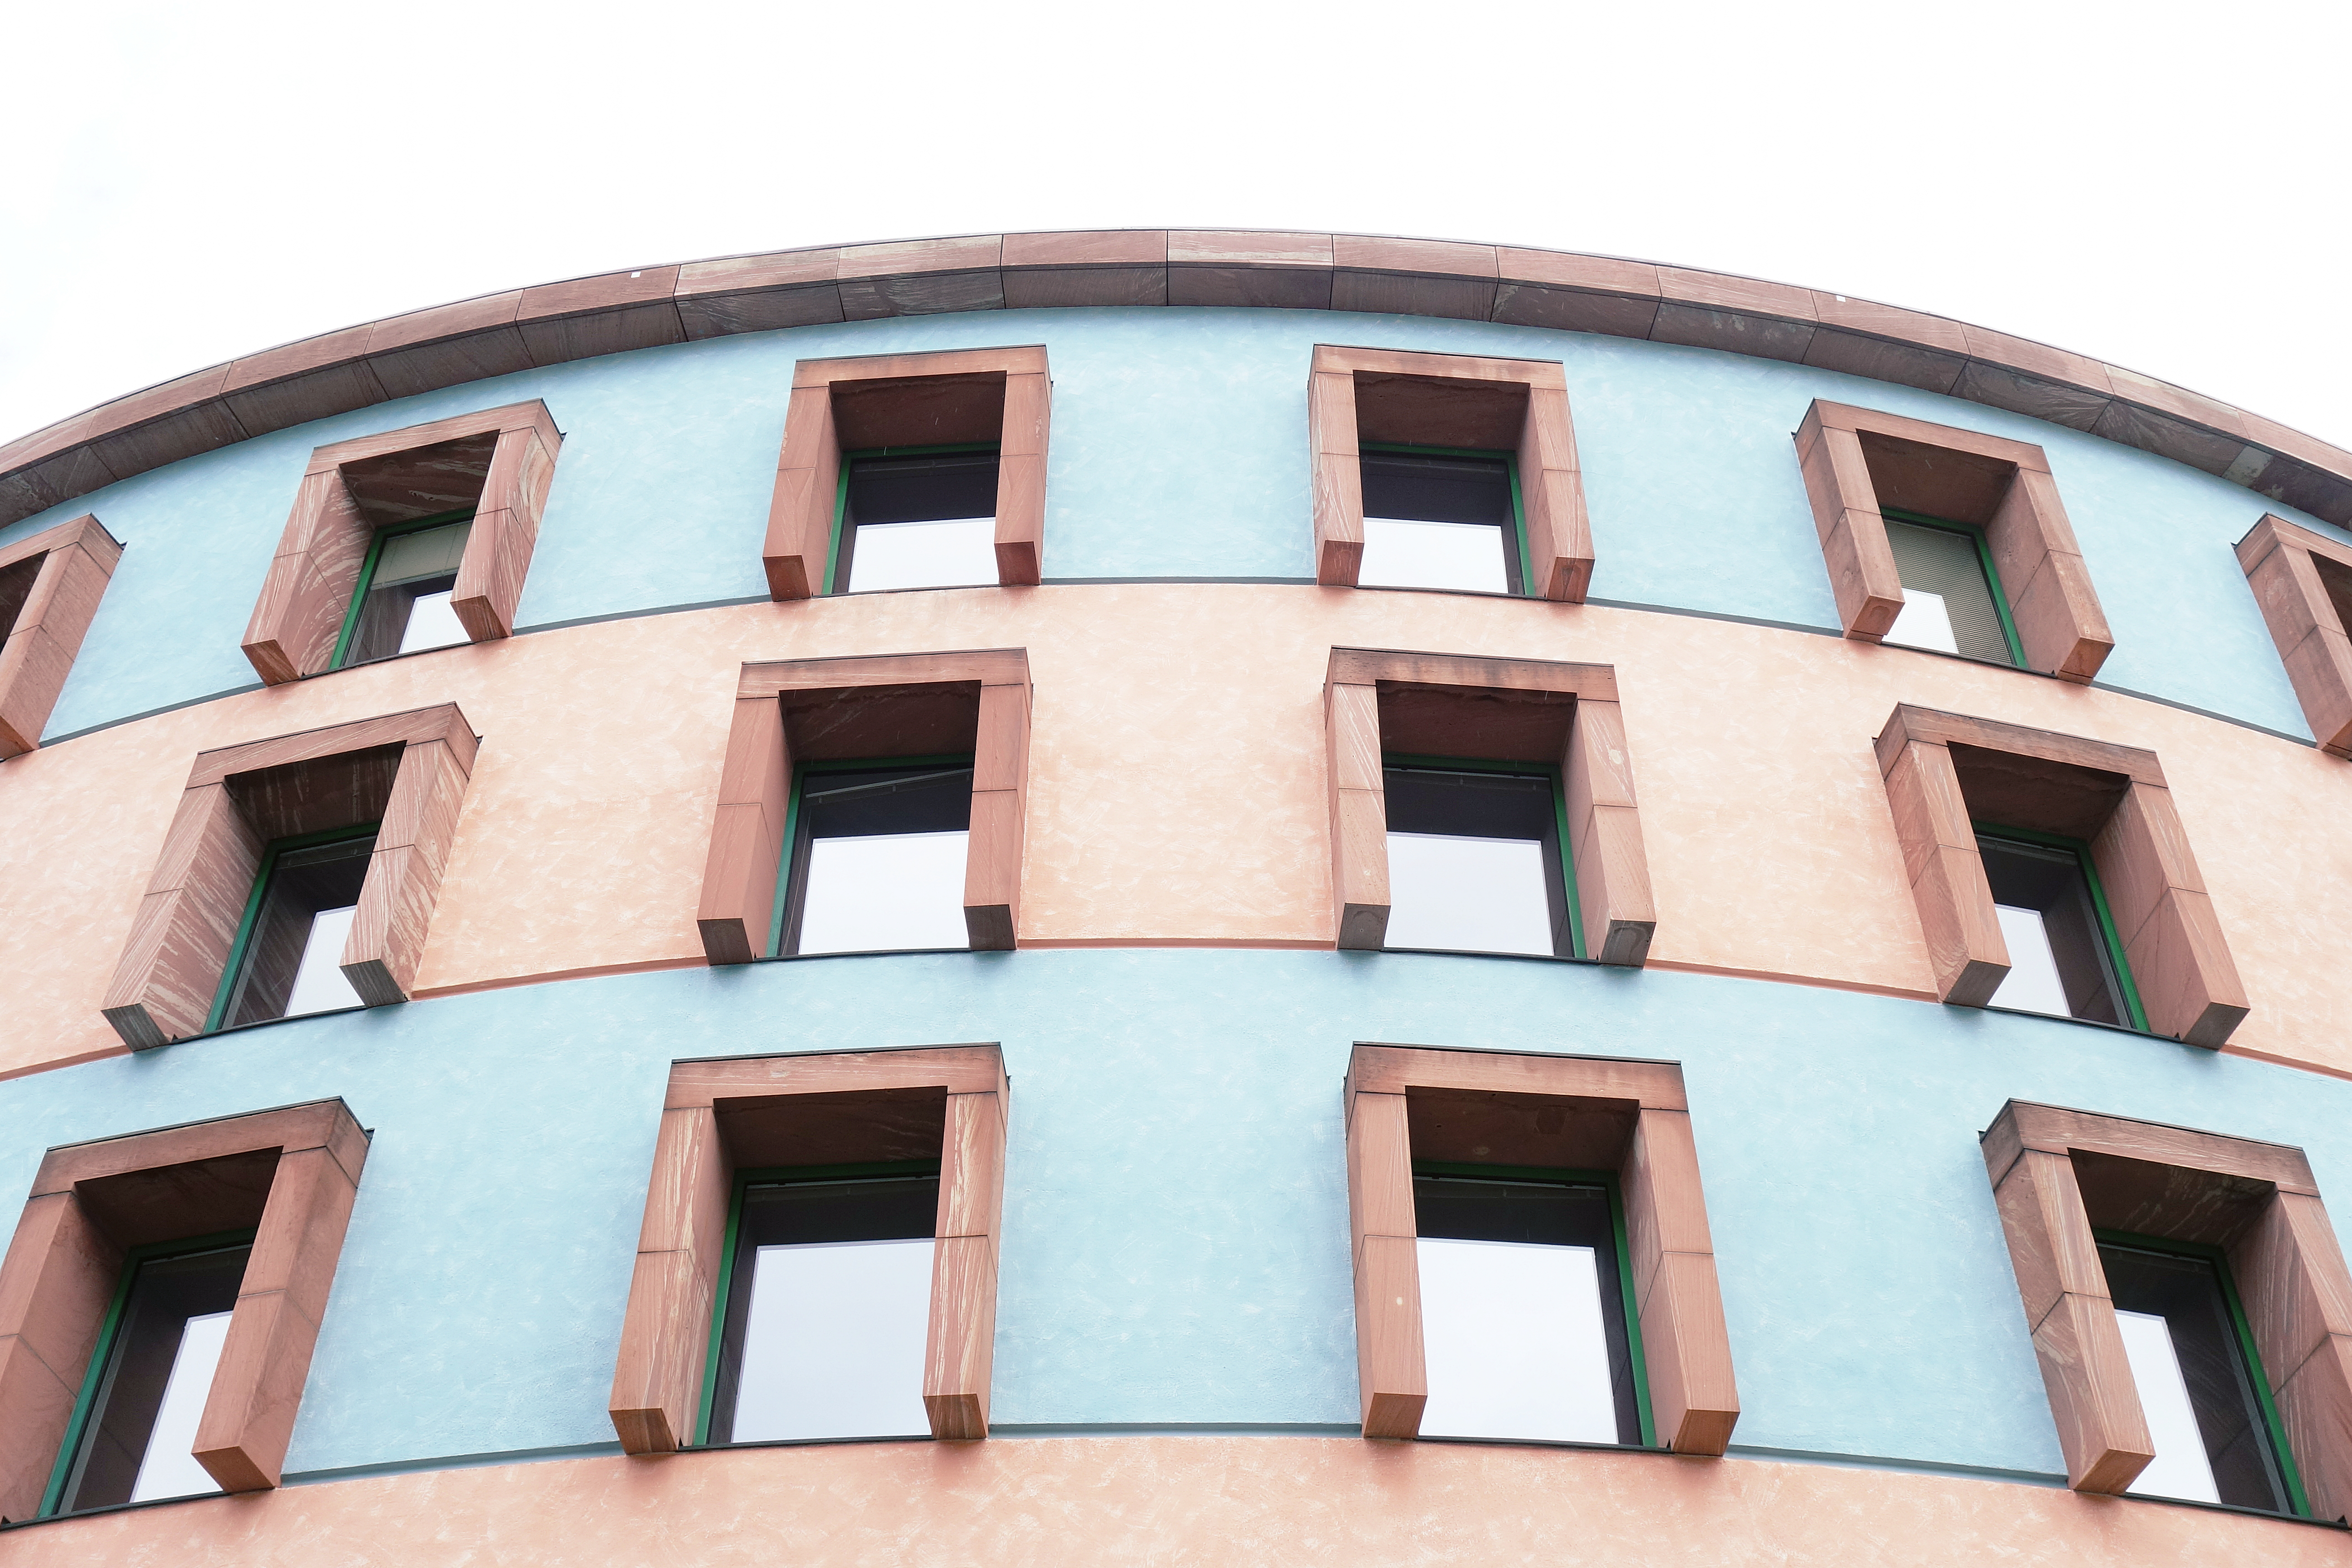
architecture, structure, window, roof, building, balcony, arch, landmark, facade, property, shape, daylighting